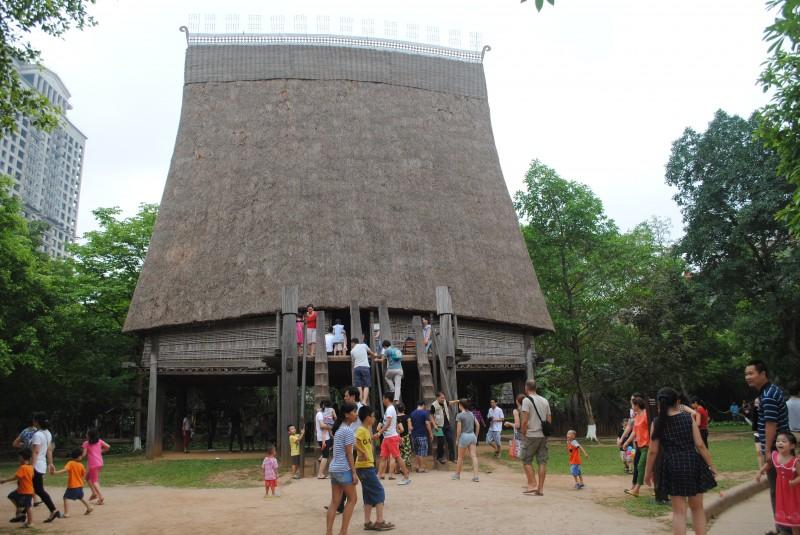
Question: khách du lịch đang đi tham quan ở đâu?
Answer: ở một căn nhà sàn